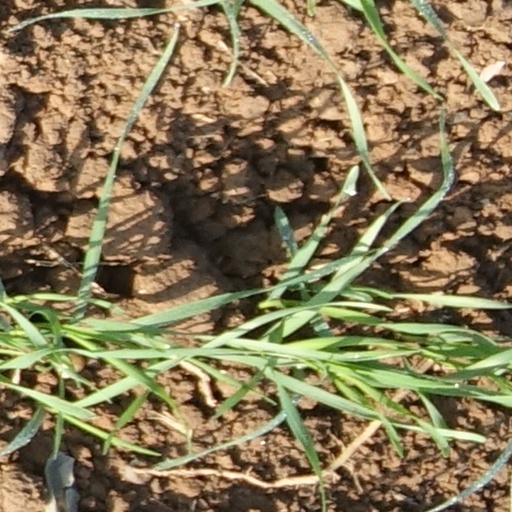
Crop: wheat